Alex Ivanov

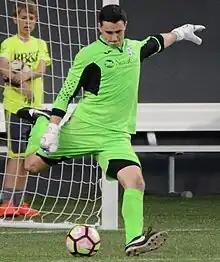
Ivanov with AFC Cleveland in 2017

Alex Ivanov (born July 7, 1992) is an American soccer player who plays as a goalkeeper. He played college soccer for the Ohio State Buckeyes and also played in the NPSL with AFC Cleveland and Cleveland SC.